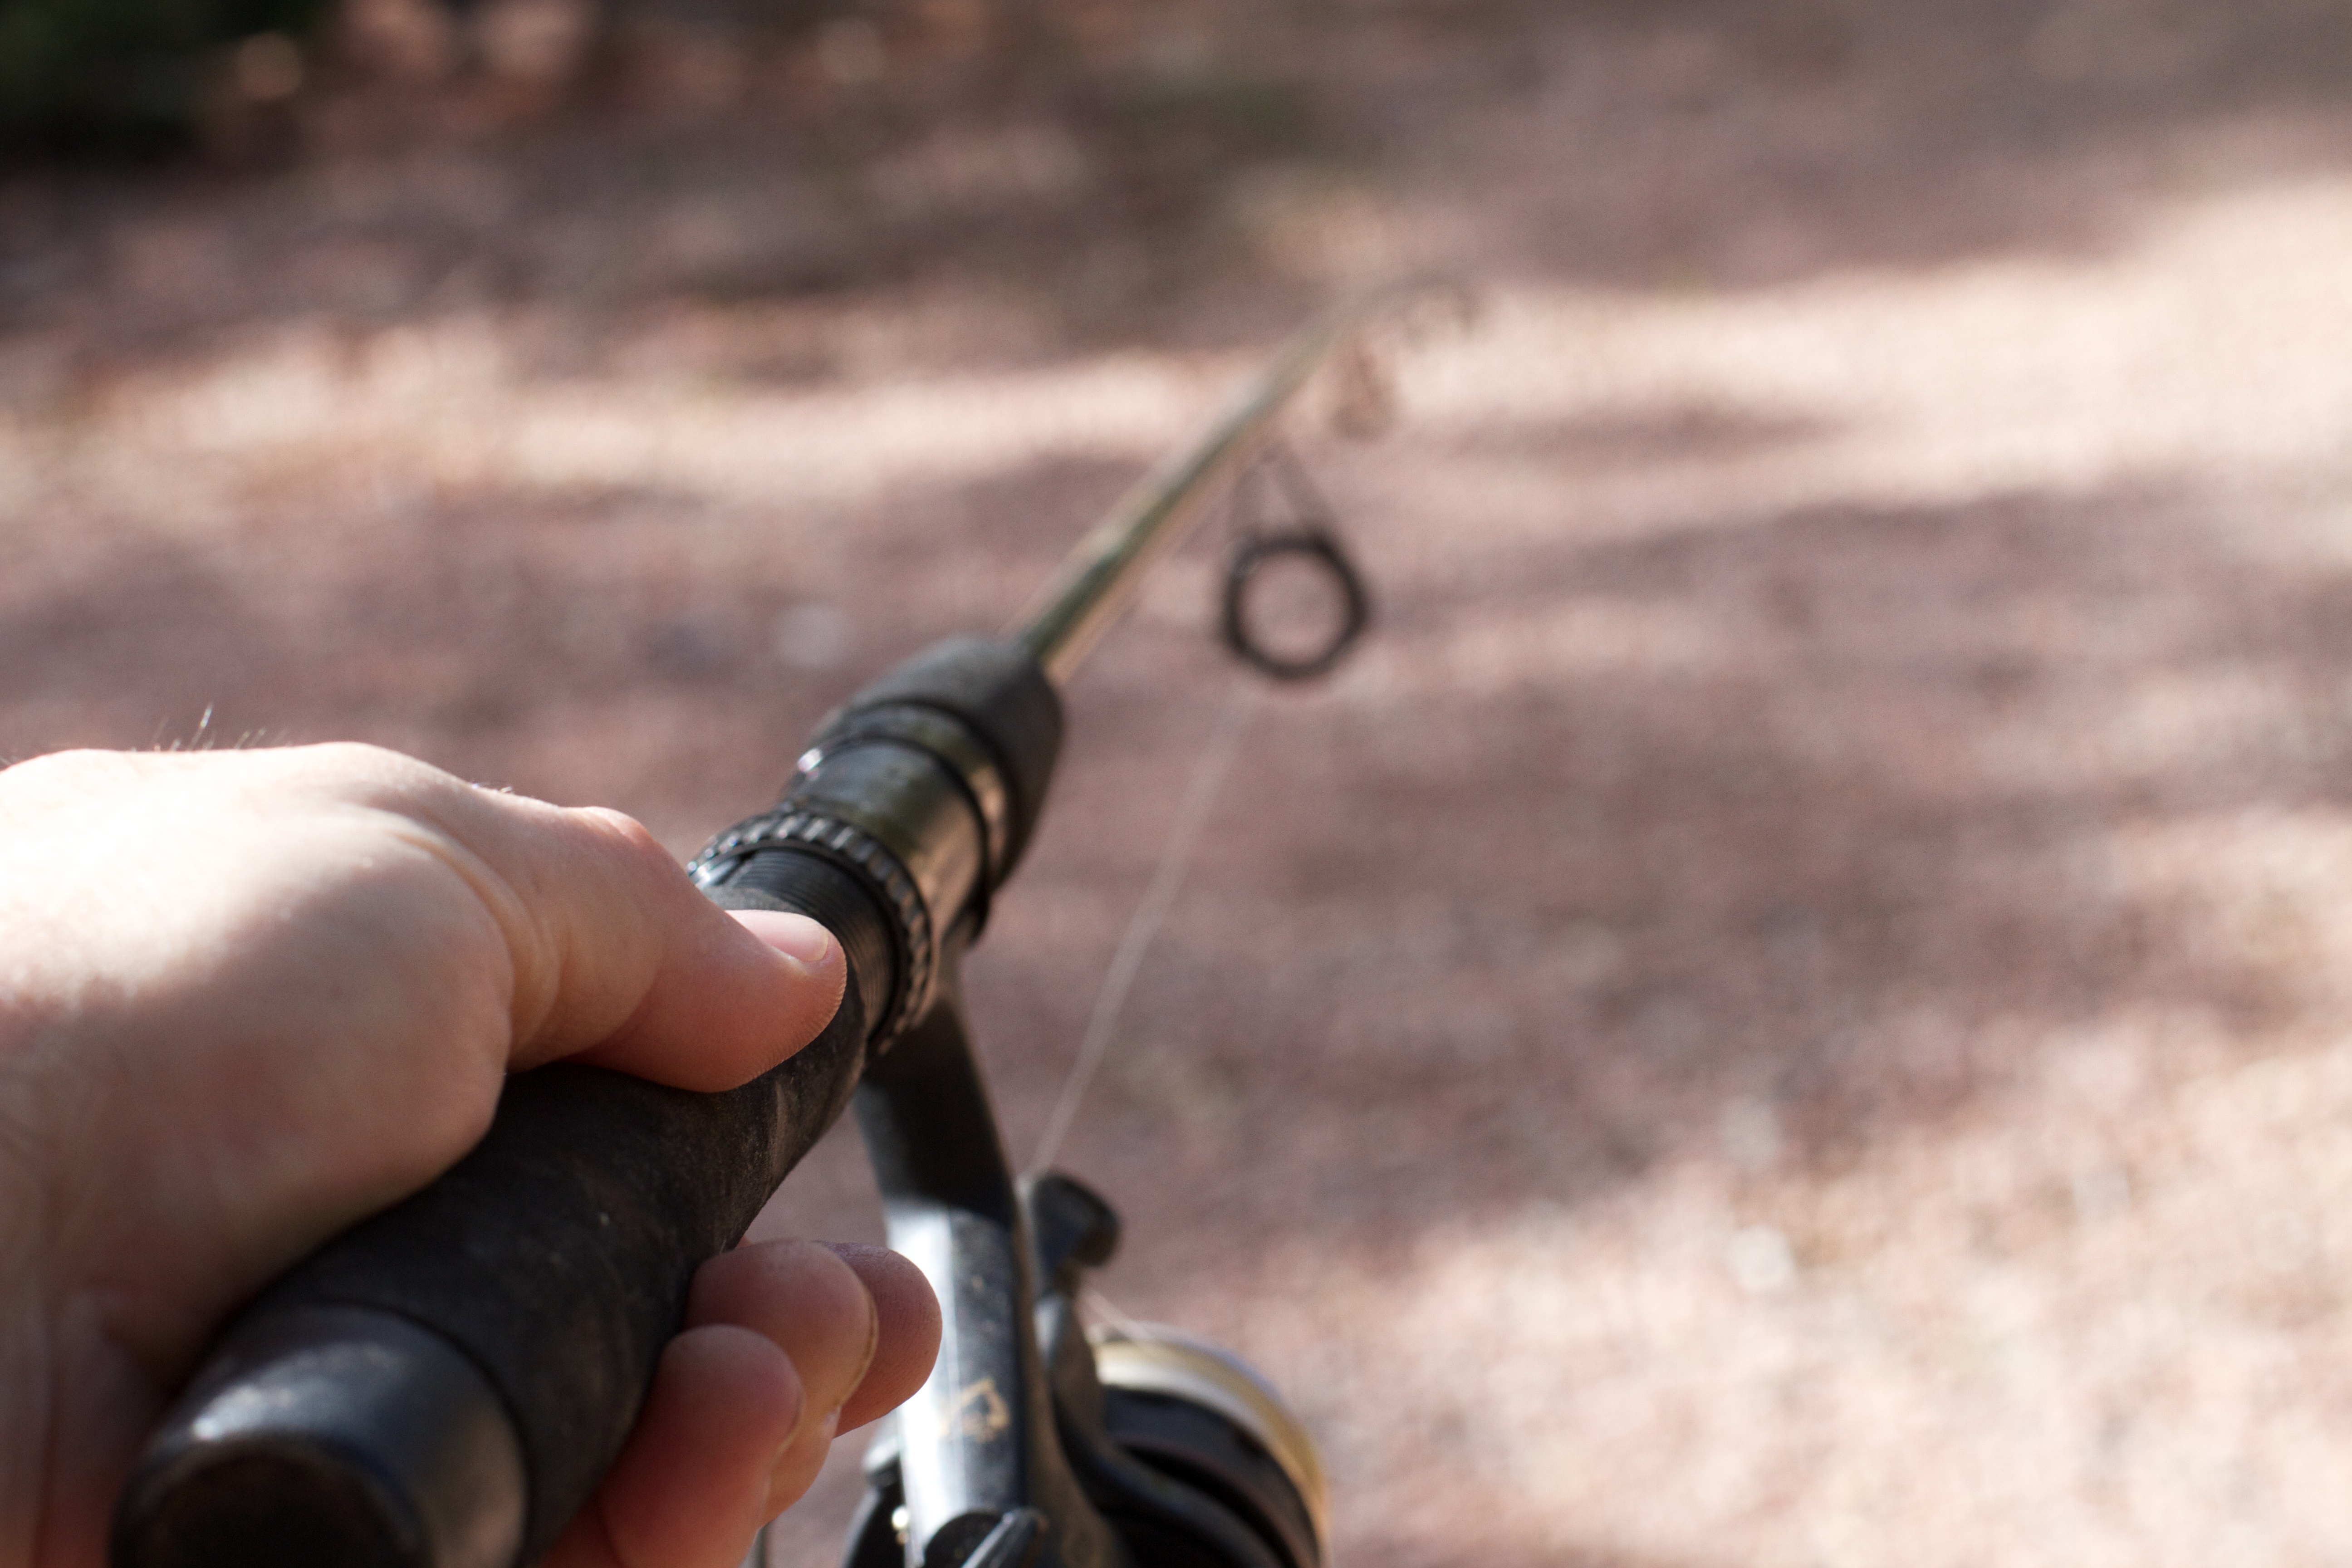
fishing, weapon, firearm